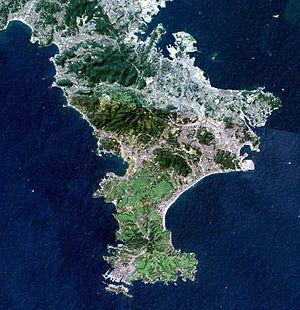
La péninsule de Miura est une péninsule située au sud-est de la préfecture de Kanagawa au Japon.